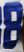
Number: 8